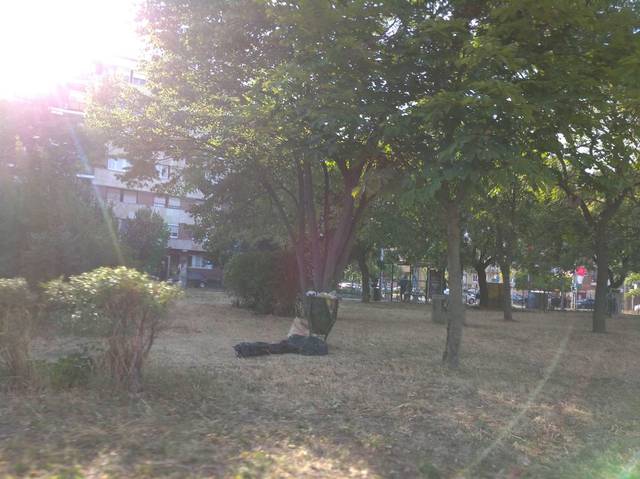
Region: Hungary
Coordinates: 47.527, 19.04